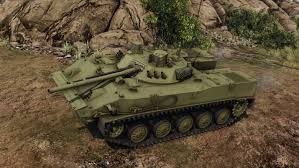
Label: BMD